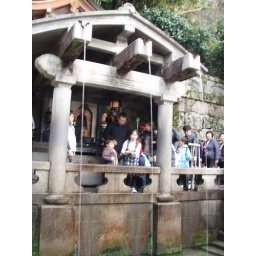
people catching water from the spouts in cups